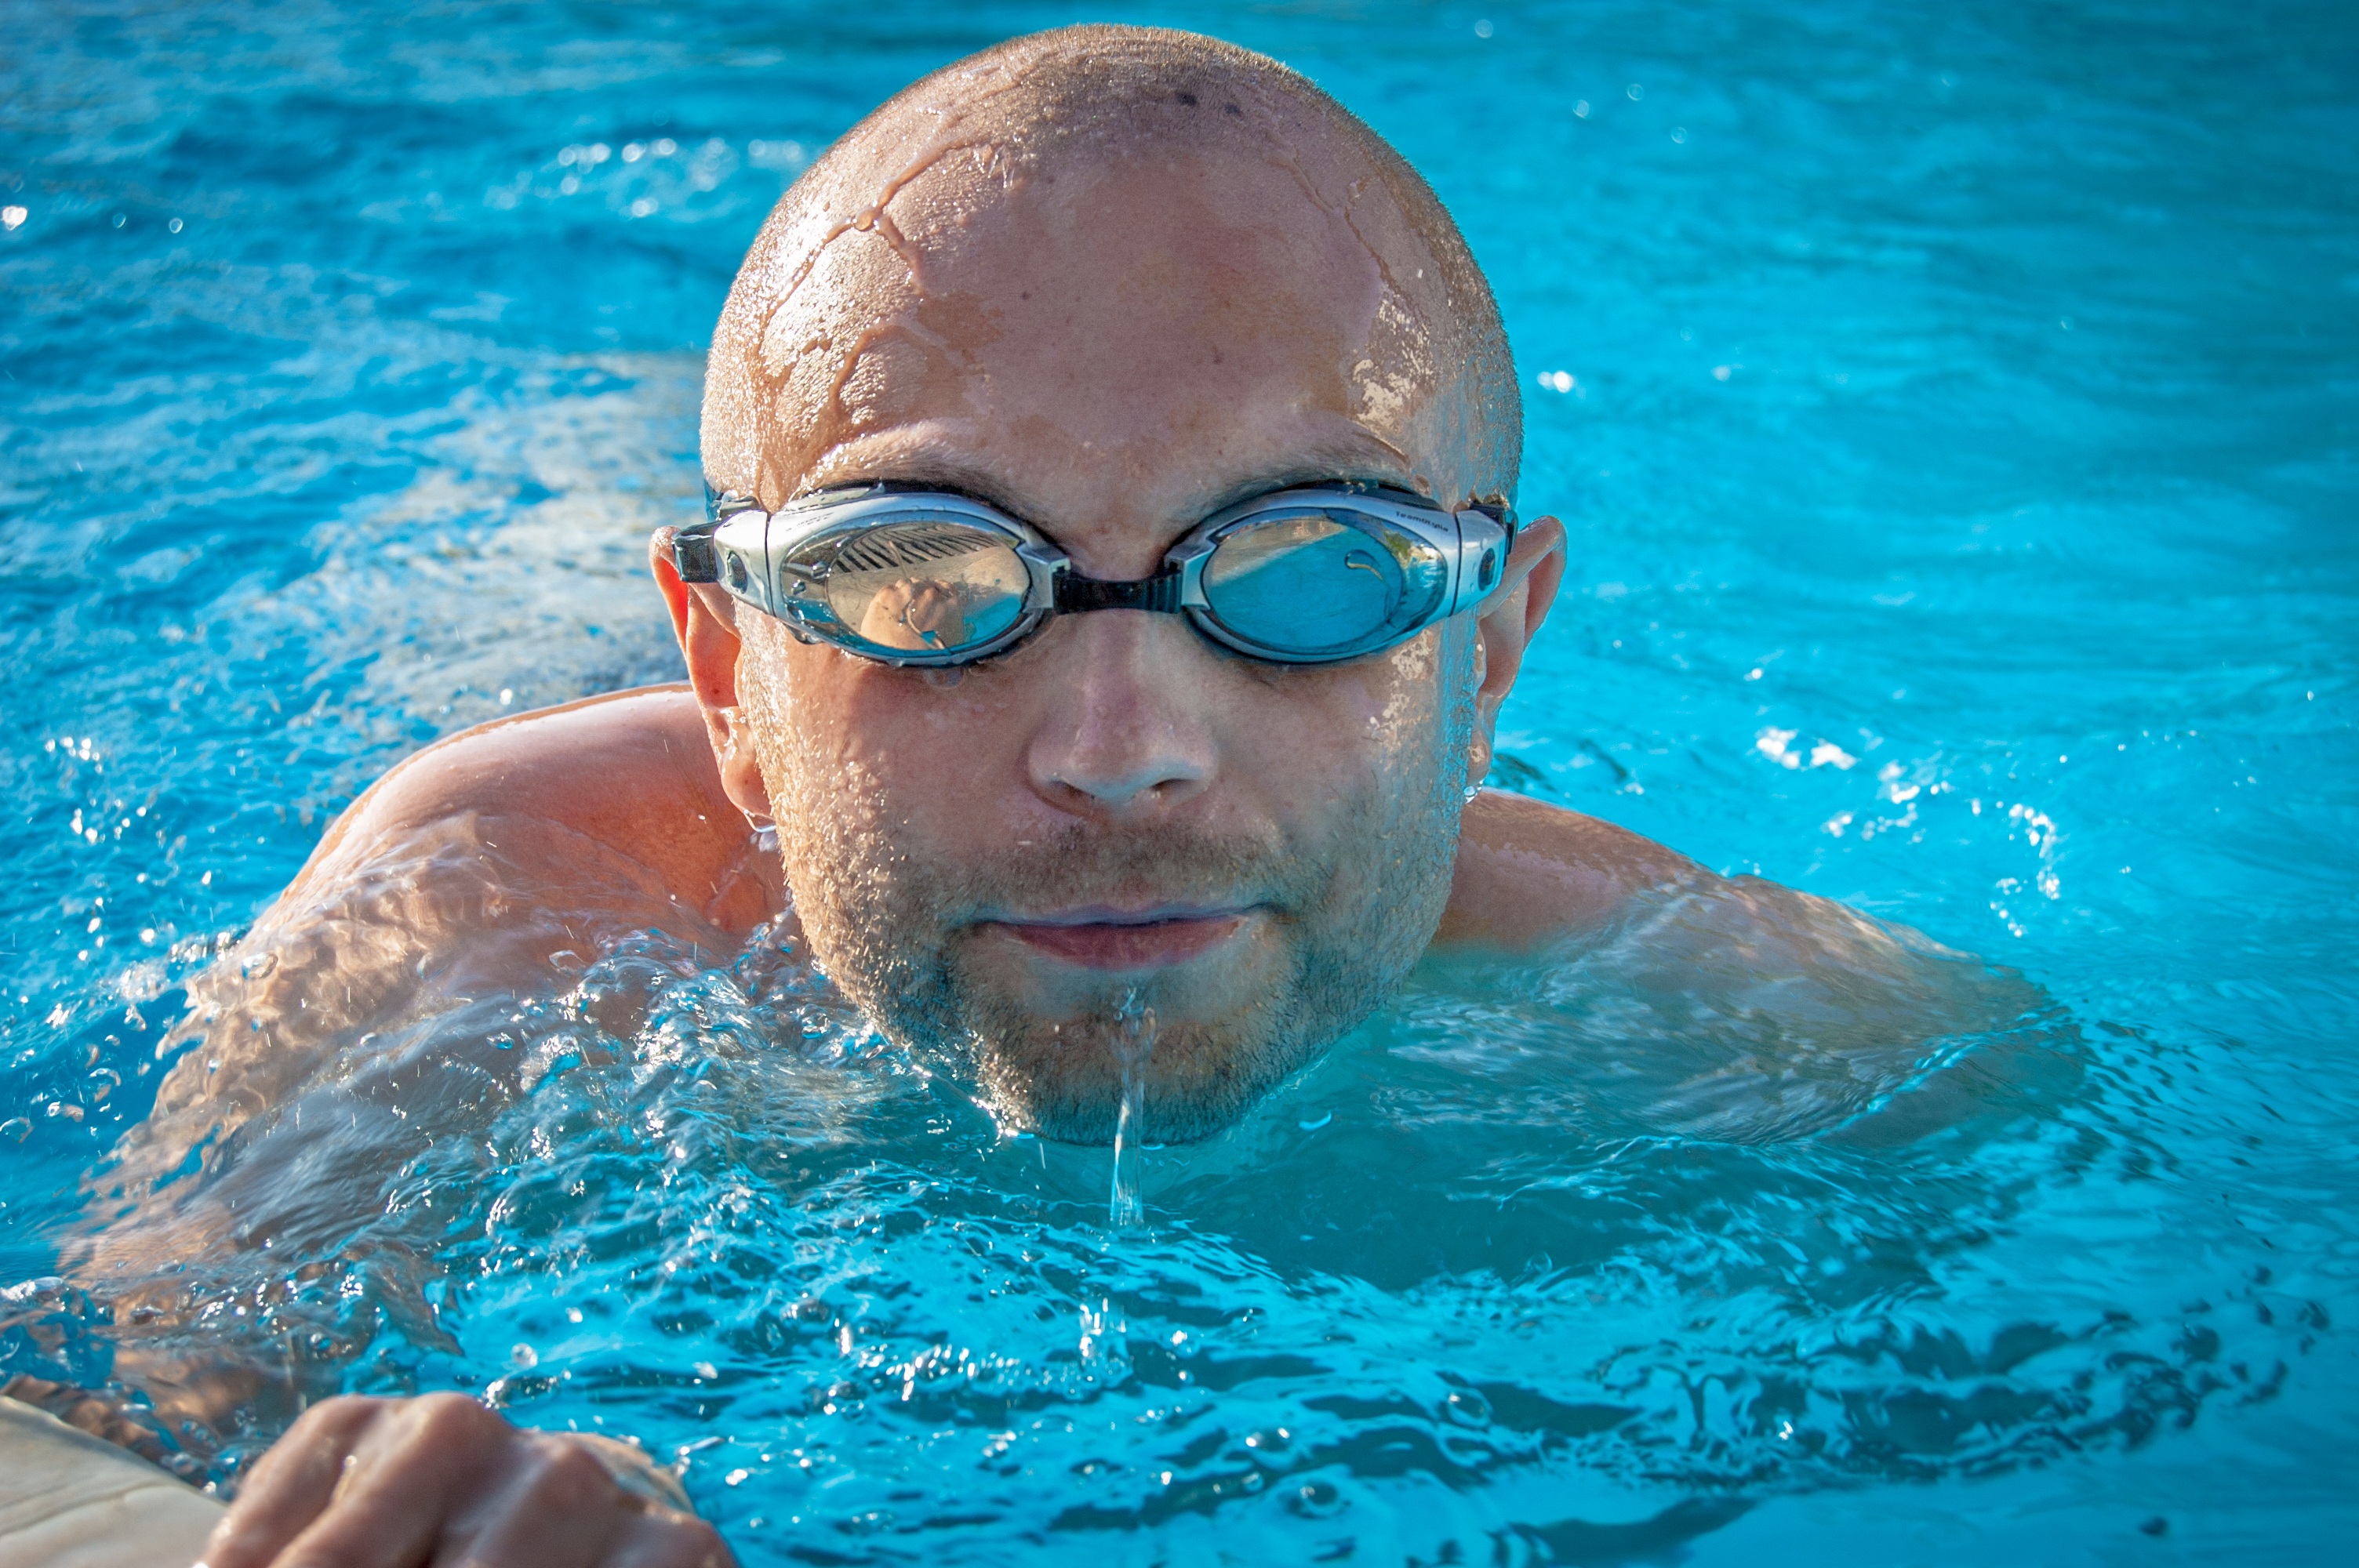
man, water, person, wet, recreation, swimming pool, leisure, swimming, swimmer, bald, sports, goggles, water sports, water sport, outdoor recreation, breaststroke, individual sports